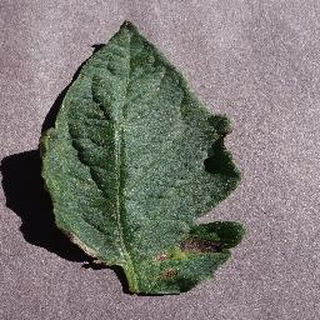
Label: tomato_early_blight